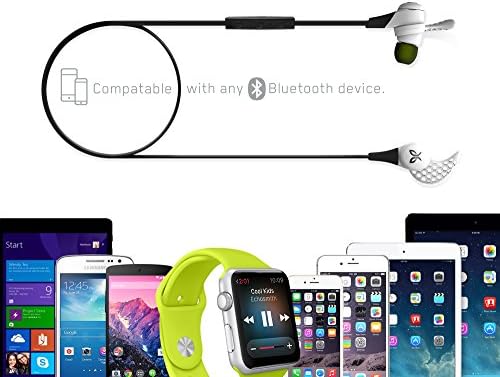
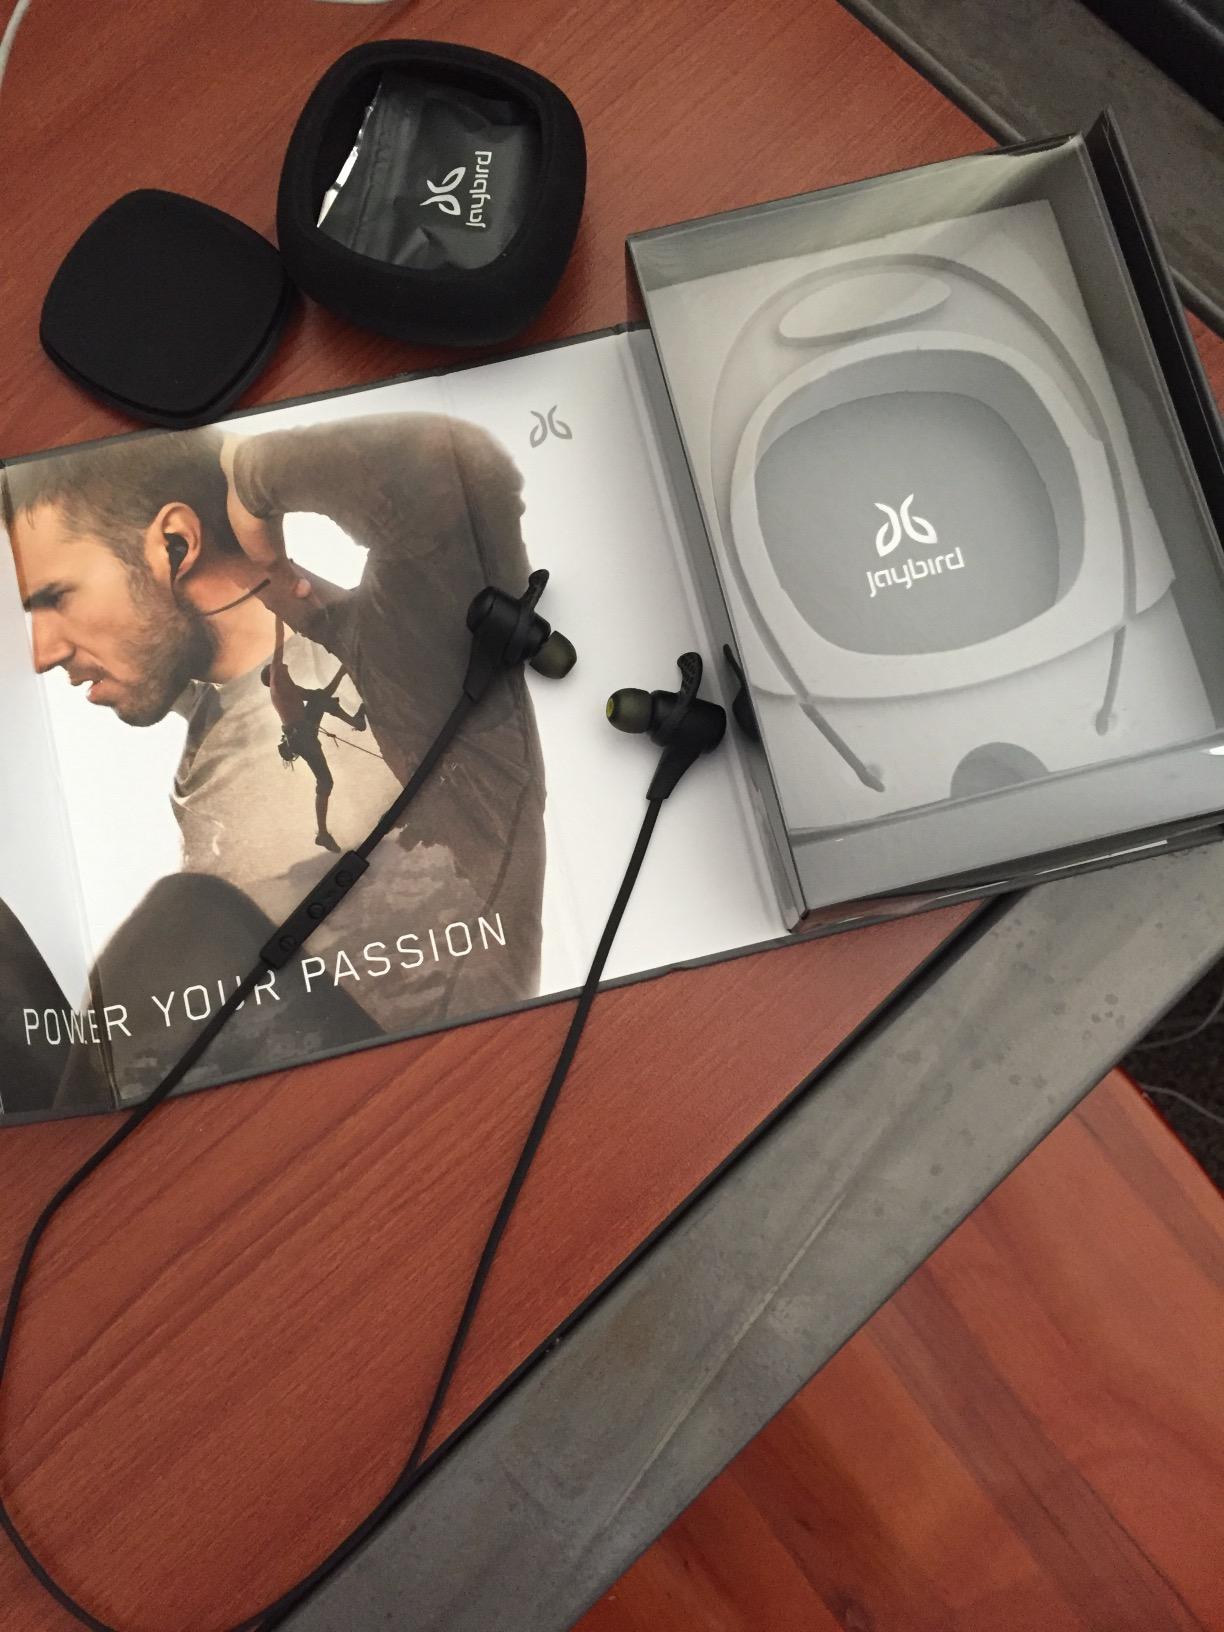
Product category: headphones
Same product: no